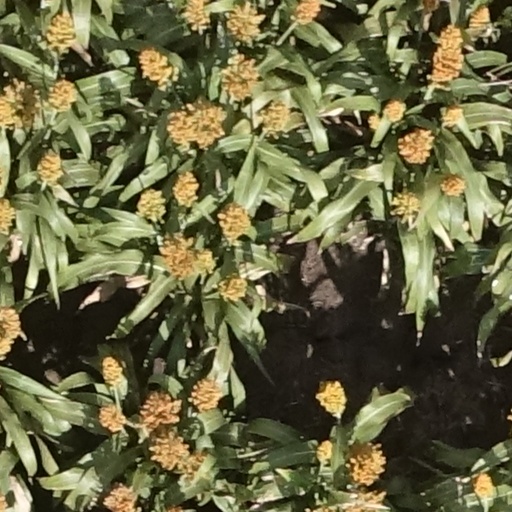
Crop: sorghum